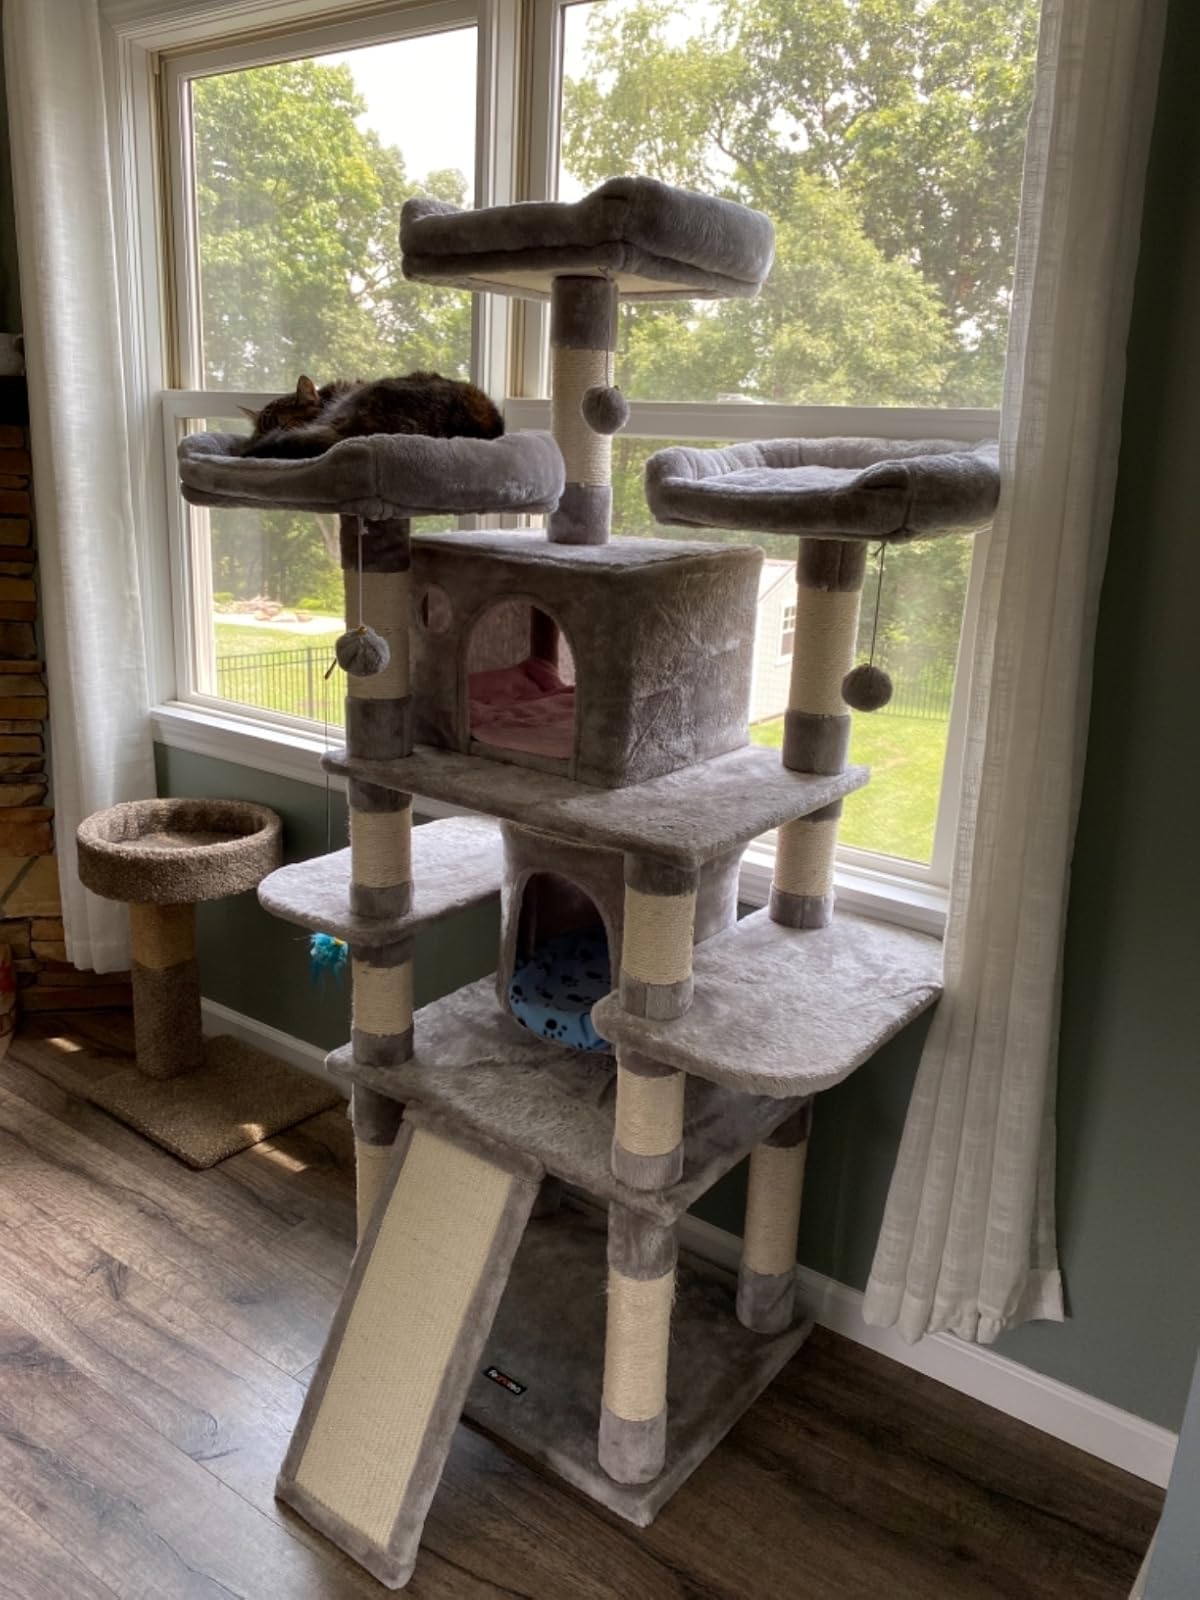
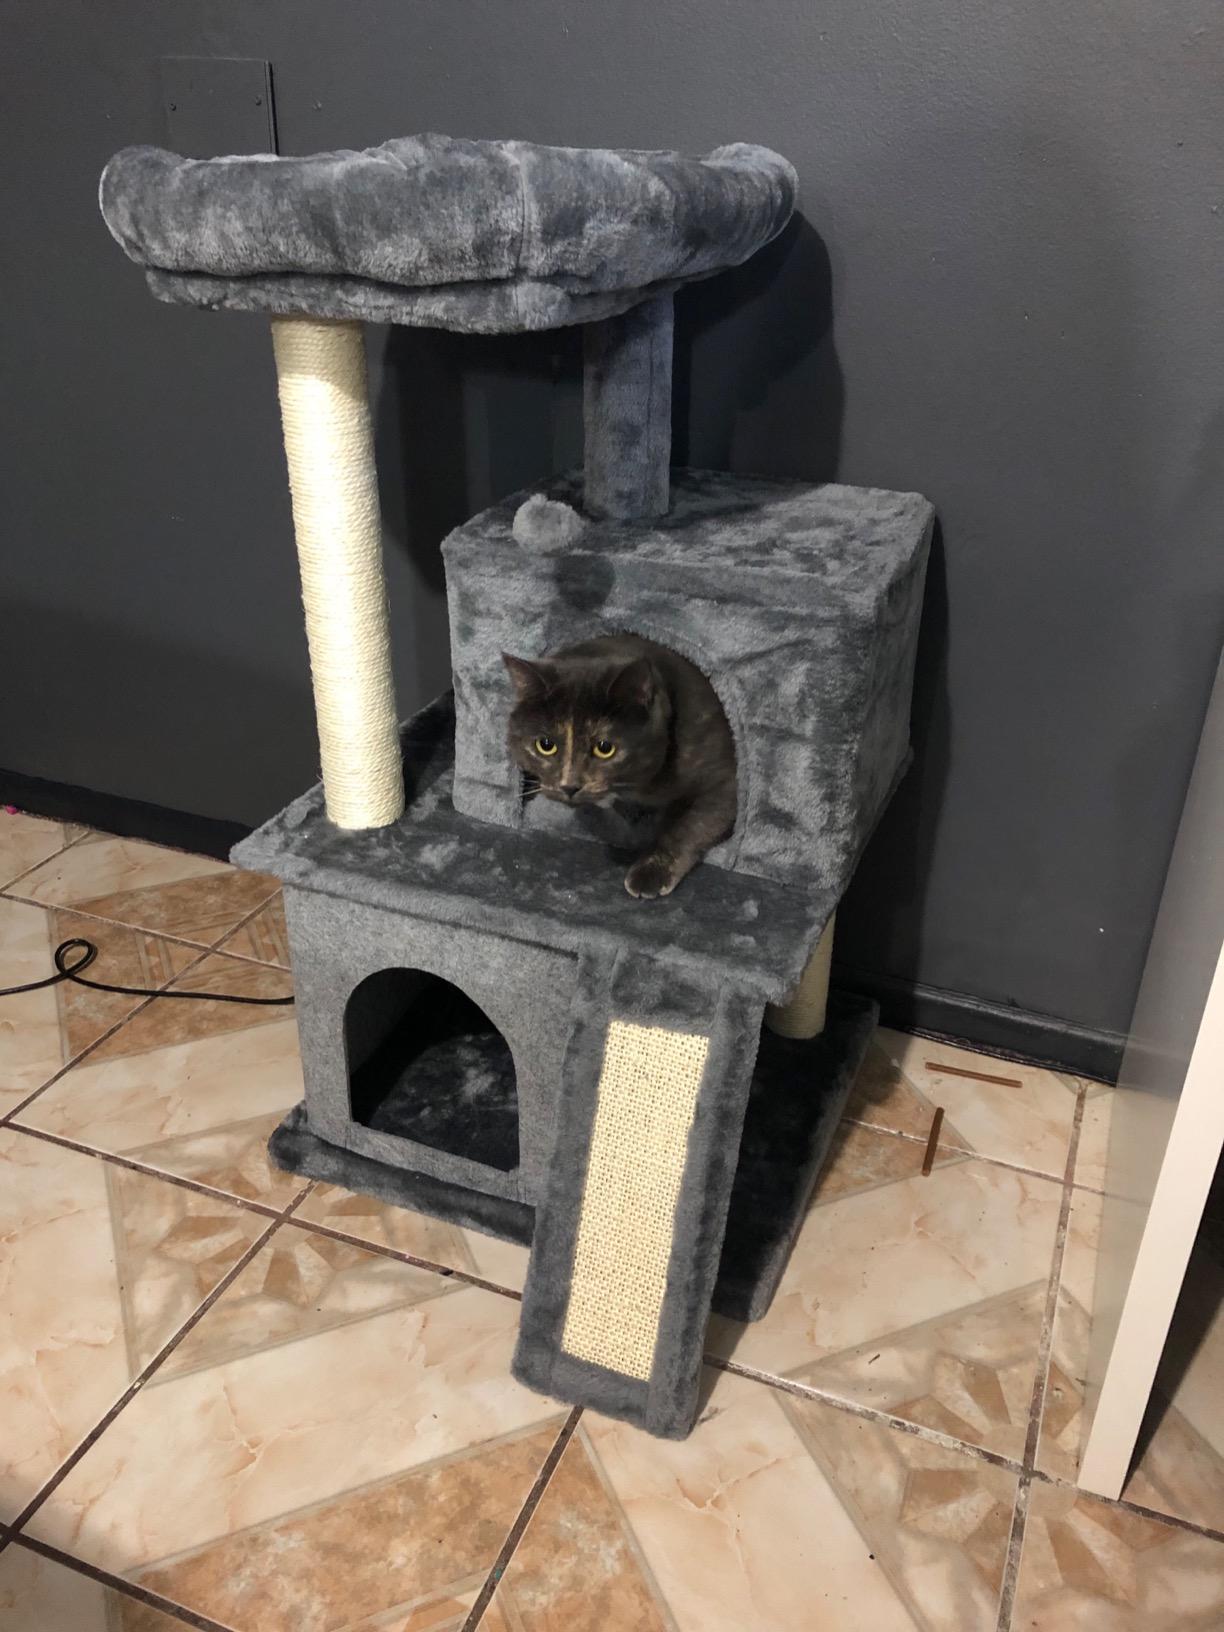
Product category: items_cat tree
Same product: no